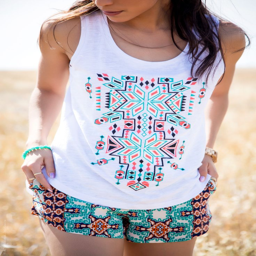
mix patterns and prints for a boho chic look for summer !